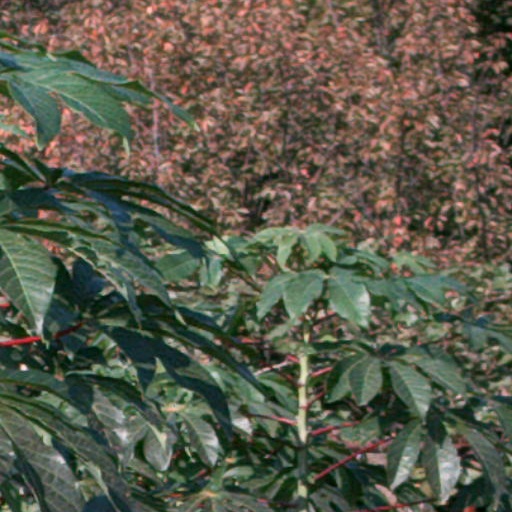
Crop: cassava